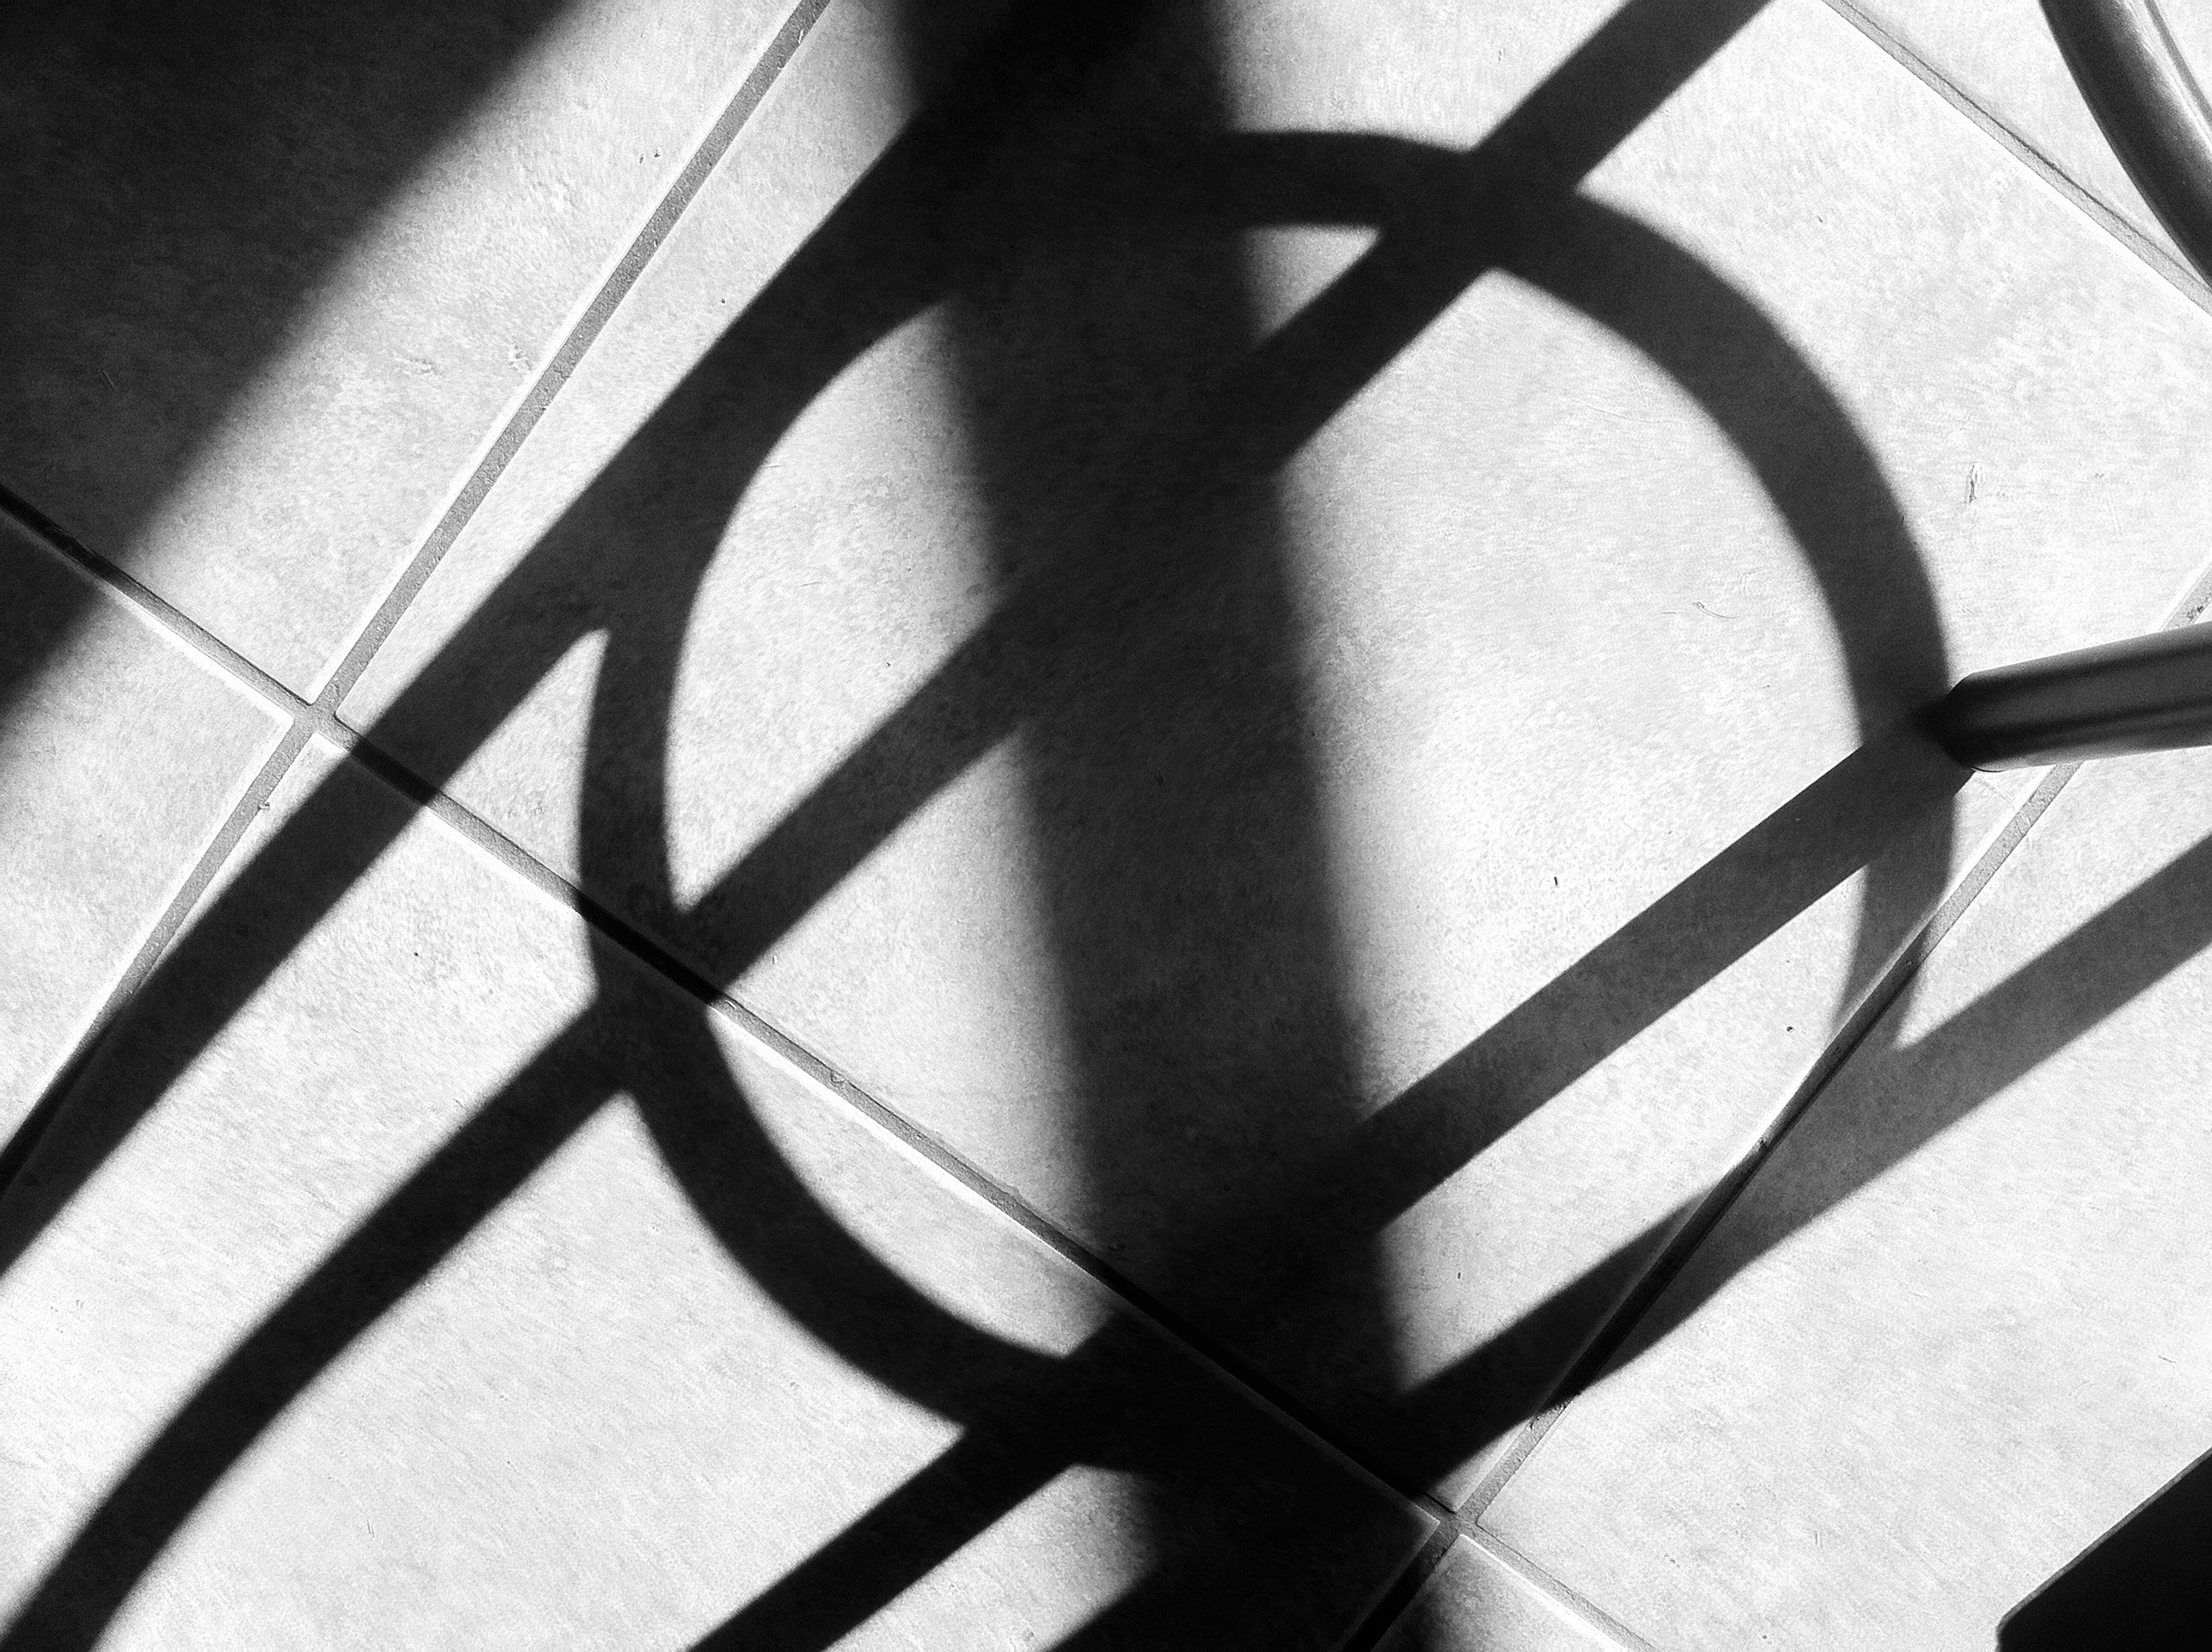
hand, light, black and white, white, photography, glass, pattern, line, shadow, black, monochrome, circle, close up, bw, design, symmetry, shape, dailyshoot, monochrome photography